2018 Beach Soccer Intercontinental Cup

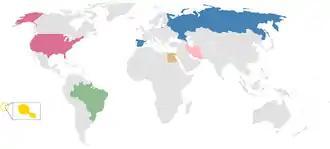
Map highlighting the participating teams of the 2018 Beach Soccer Intercontinental Cup

The tournament took place in a new part of Dubai for the second consecutive year; this edition is held at an arena on Kite Beach, Jumeirah 3, with a capacity of 3,500.